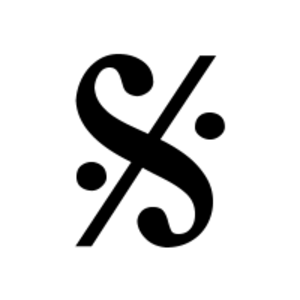
Une abréviation est un signe de notation musicale permettant de gagner de l'espace et du temps.
Dal Segno, souvent abrégé en D.S., est un terme musical en italien qui signifie littéralement « depuis le signe ». Il s'agit d'une indication écrite par le compositeur ou par l'éditeur pour que l'interprète répète un passage musical déterminé en partant depuis le signe, appelé «segno». Ce type d'indications de répétition est utilisé habituellement pour économiser l'espace.